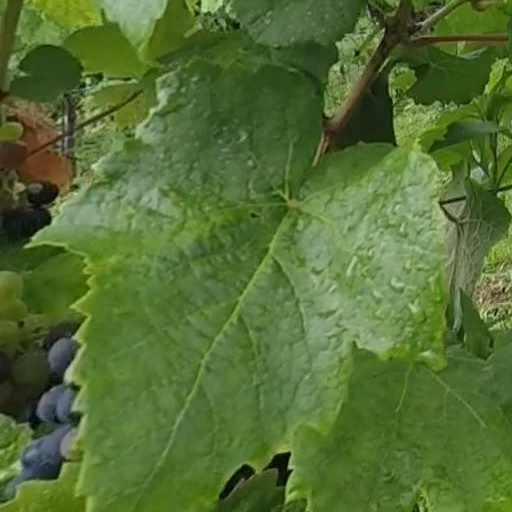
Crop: grape